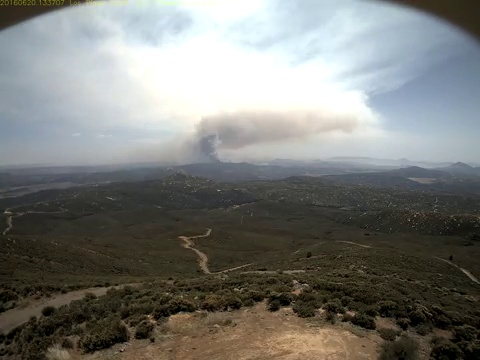
Fire: no
Smoke: yes